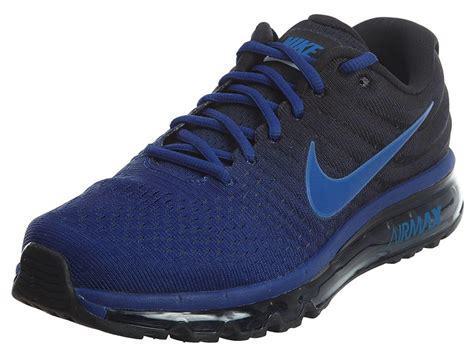
Brand: Nike
Model: Air Max 2017